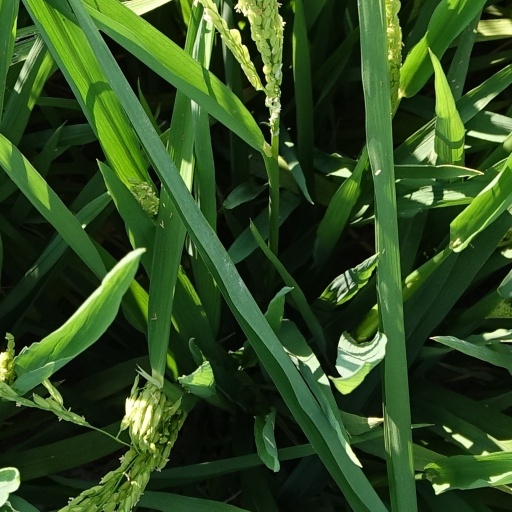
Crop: rice